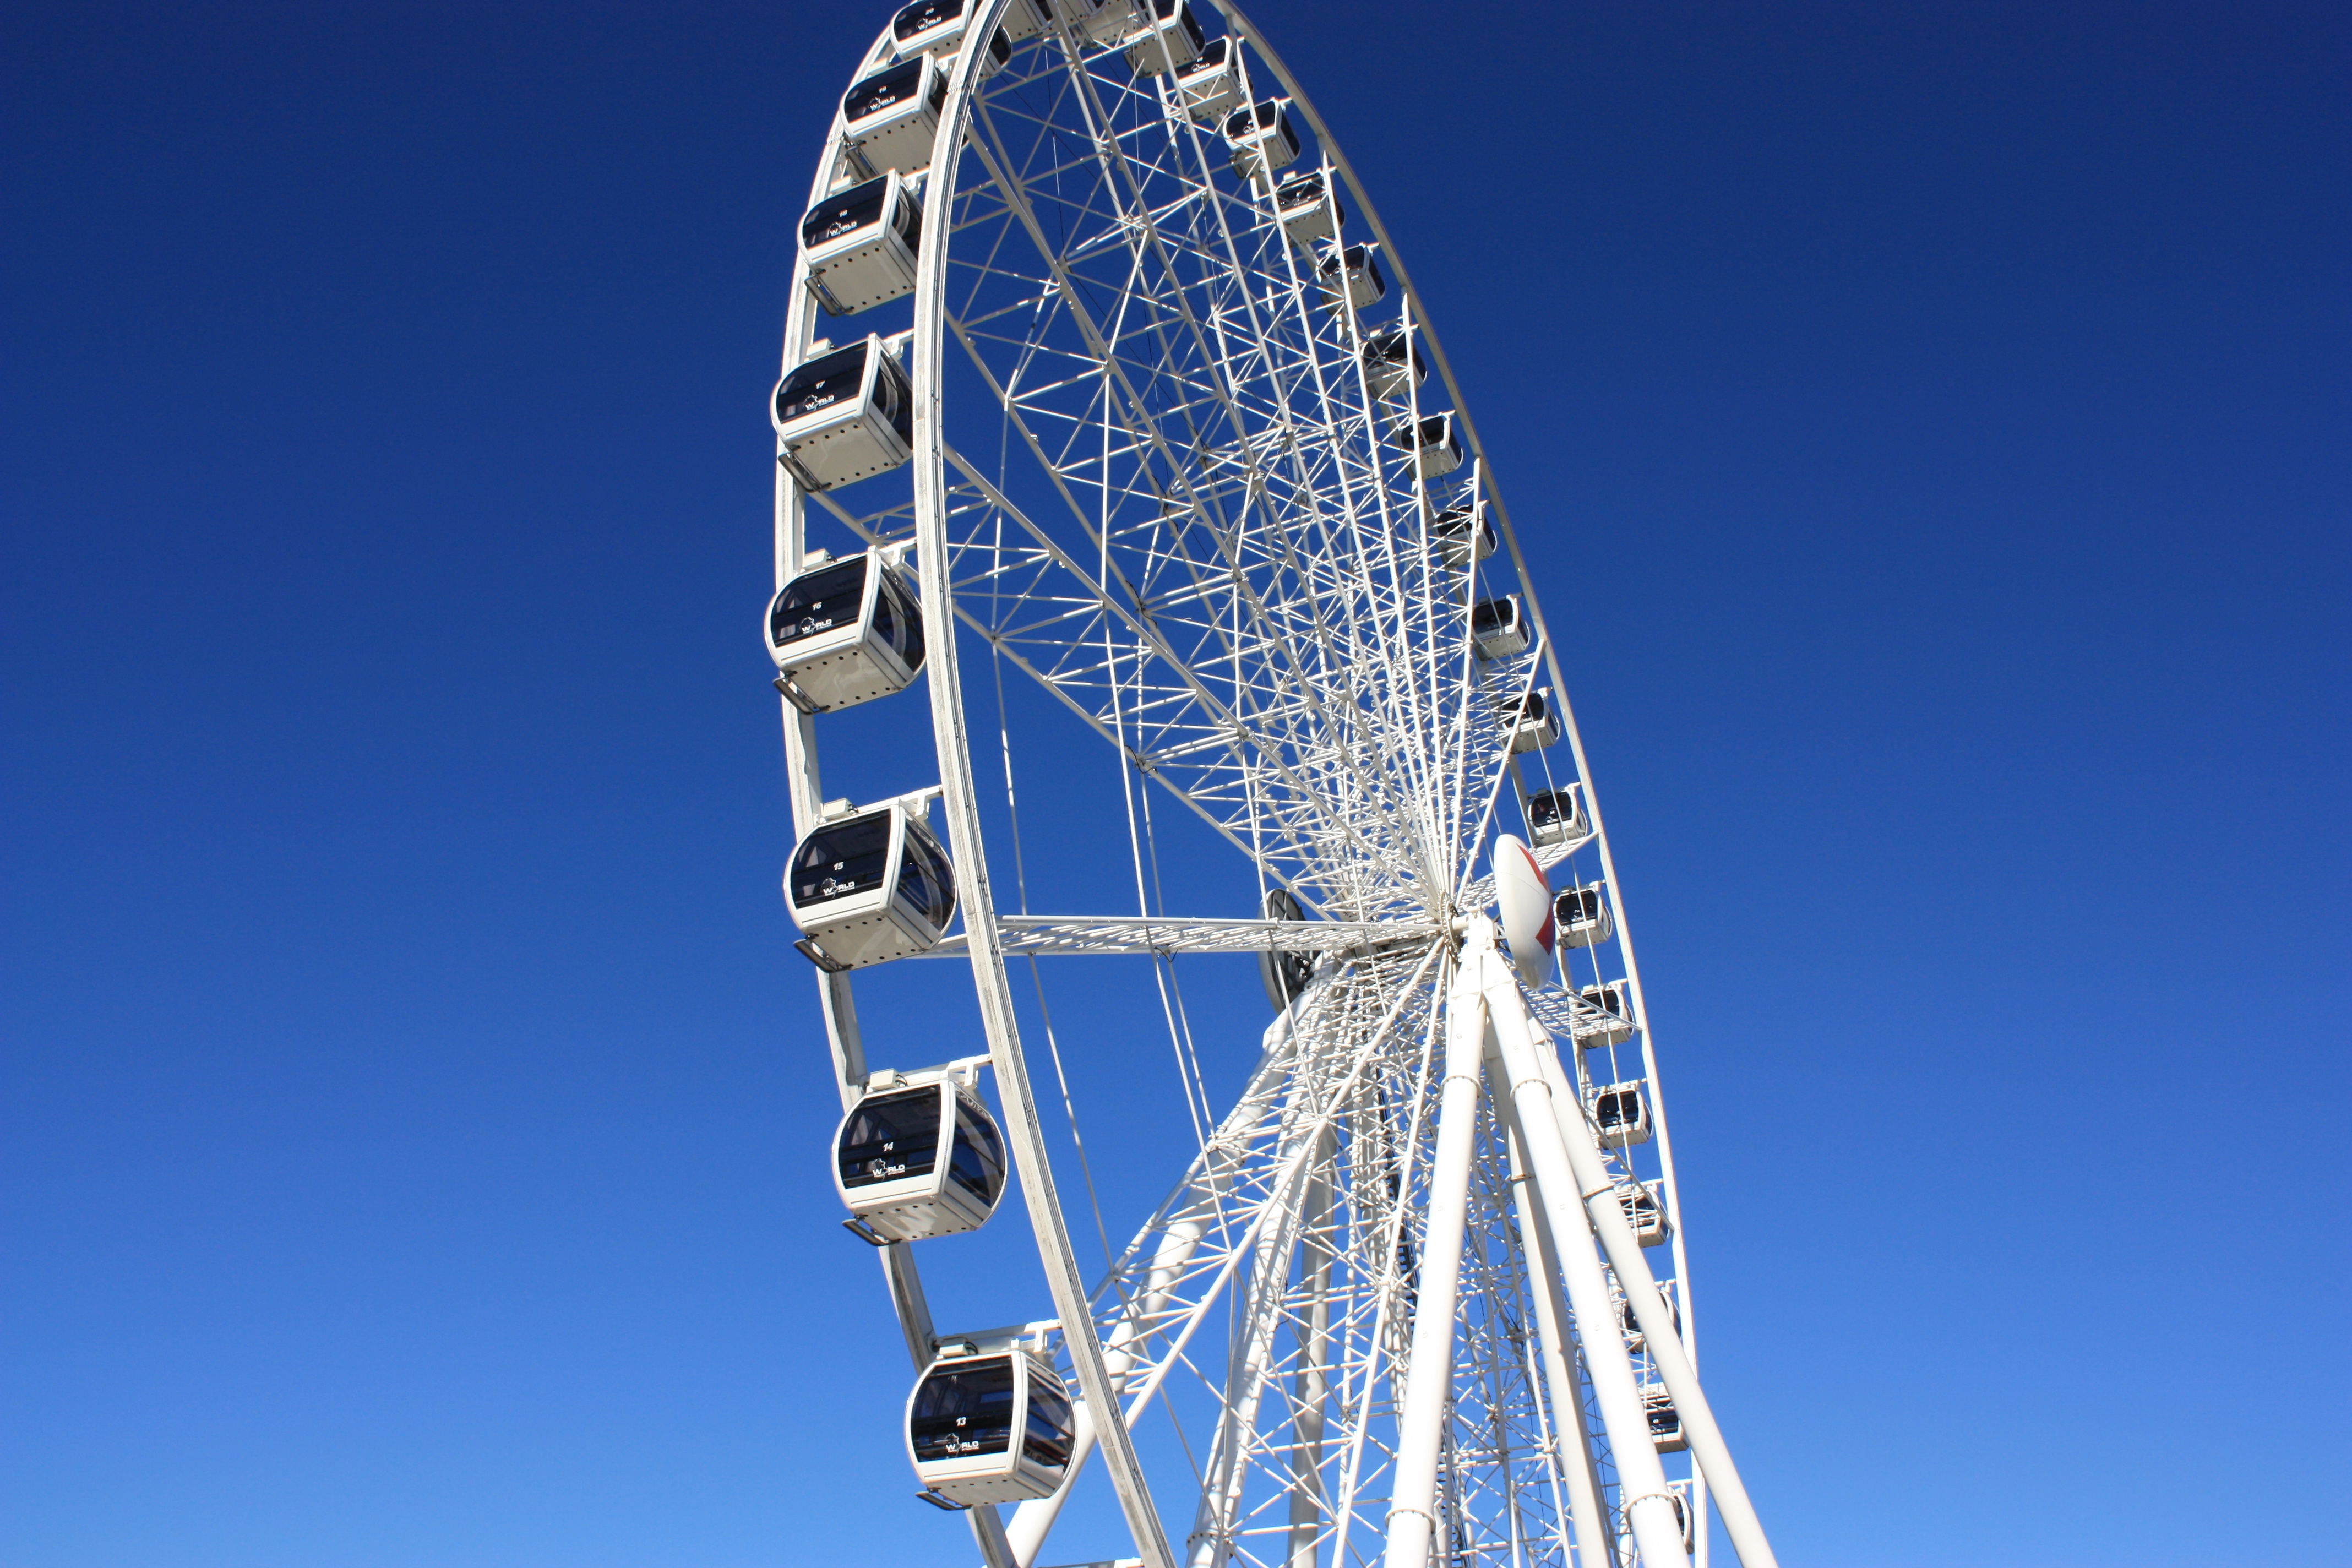
wheel, recreation, ferris wheel, amusement park, tower, mast, park, carousel, attraction, leisure, festival, fun, tourist attraction, ferris, amusement, brisbane, amusement ride, outdoor recreation